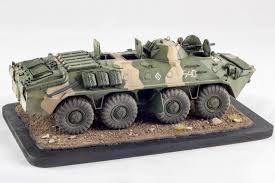
Label: BTR-70